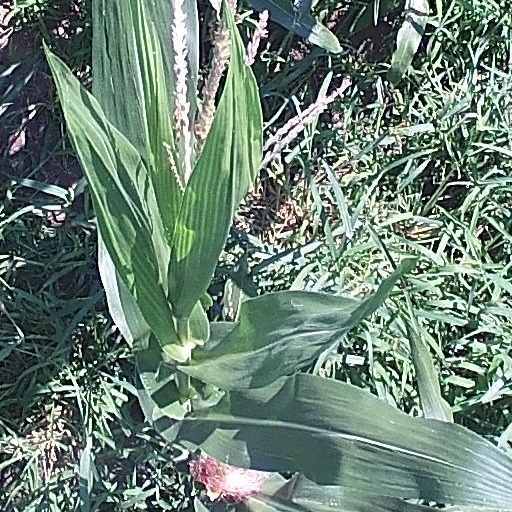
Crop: maize; corn